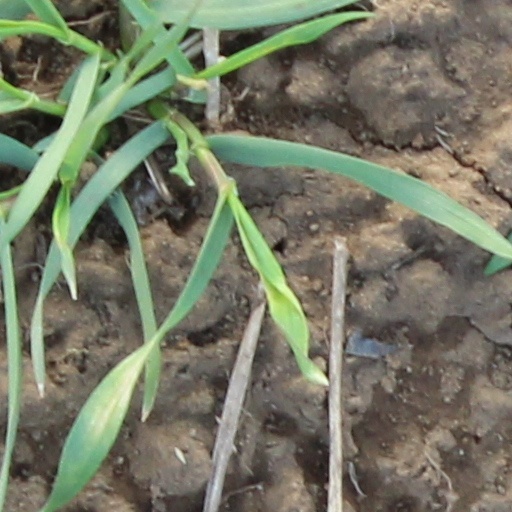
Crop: wheat